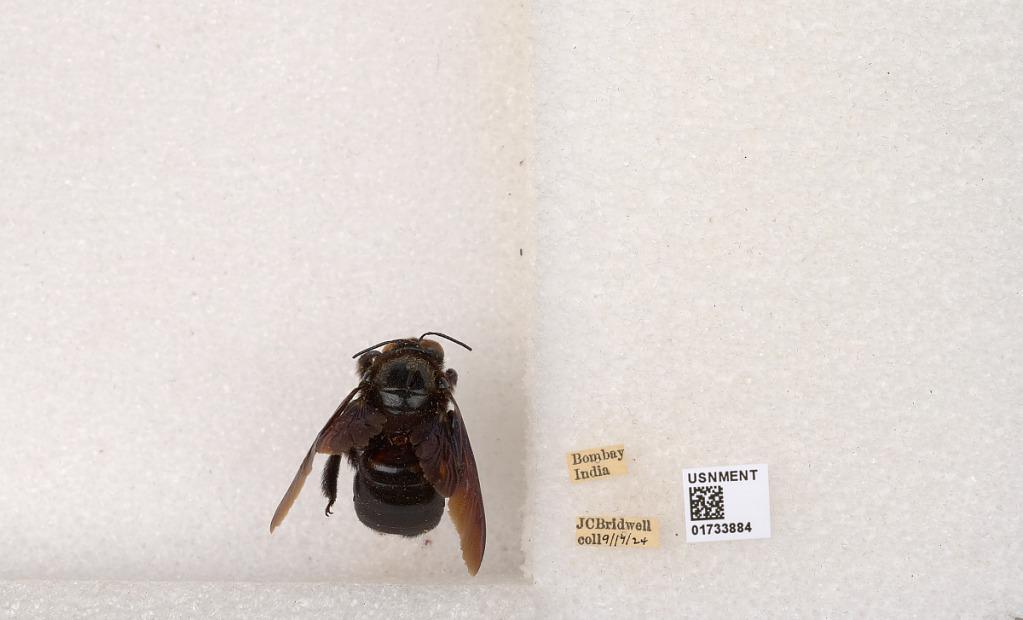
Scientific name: Xylocopa (Ctenoxylocopa) fenestrata (Fabricius)
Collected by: J. Bridwell
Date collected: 1924-9-19
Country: India
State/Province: Maharashtra
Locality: Bombay